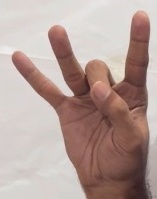
ASL sign: 8